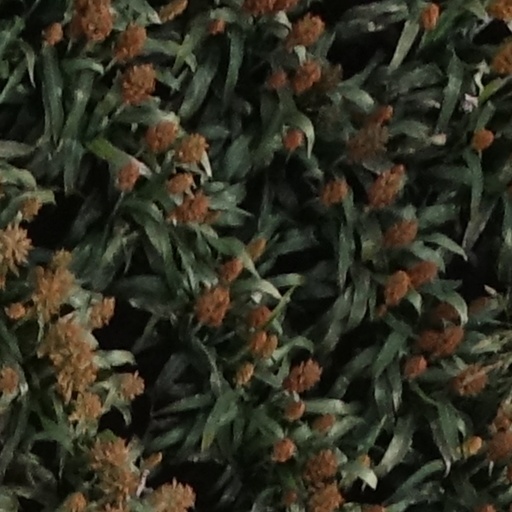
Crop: sorghum